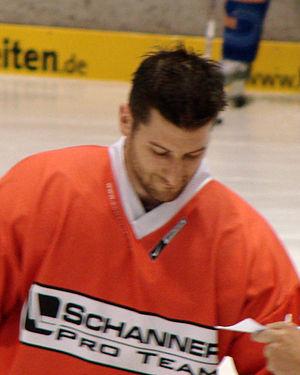
Dominic Auger est un joueur professionnel canadien de hockey sur glace. Il possède aussi la nationalité allemande.